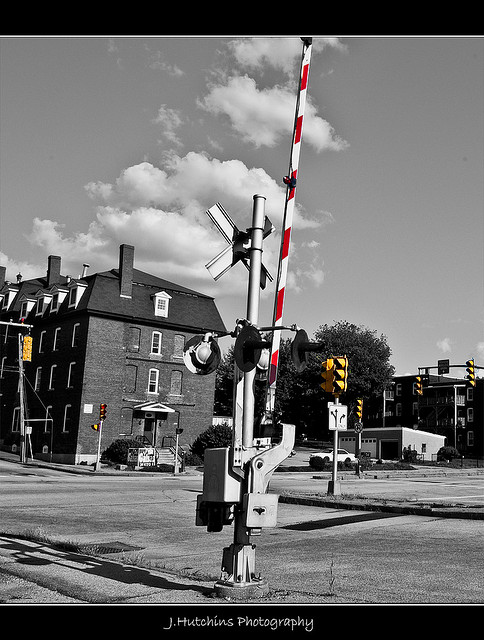
a train crossing safety guard is sitting erect